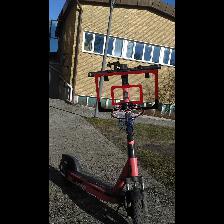
Label: NonHuman